Clifton Antiquarian Club

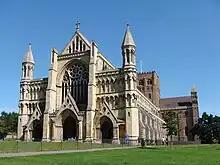
St Albans Cathedral

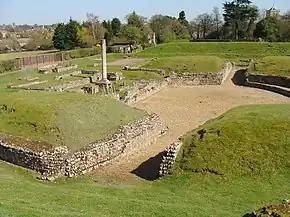
Roman theatre at Verulamium

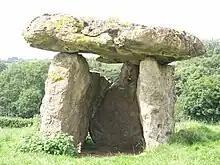
St Lythans burial chamber

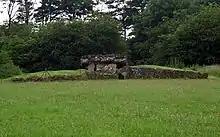
Tinkinswood Burial Chamber

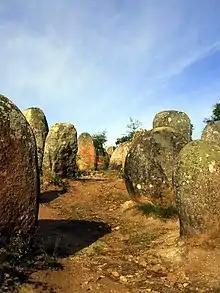
Cromeleque dos Almendres stone setting near Évora, Portugal

In addition, at least two excursions are scheduled by the Clifton Antiquarian Club each year; some are day trips, others are longer tours. During the September 2010 excursion to the Gower Peninsula, Dr George Nash of the University of Bristol and other members of the club discovered a carving of a reindeer in one of the caves. This represents the second discovery of Upper Palaeolithic rock art in the British Isles, and the first in Wales. Carbon dating has placed the carving at approximately 12,600 years, although Dr Nash believes it to be older. The carving may represent the oldest specimen of rock art in the British Isles.